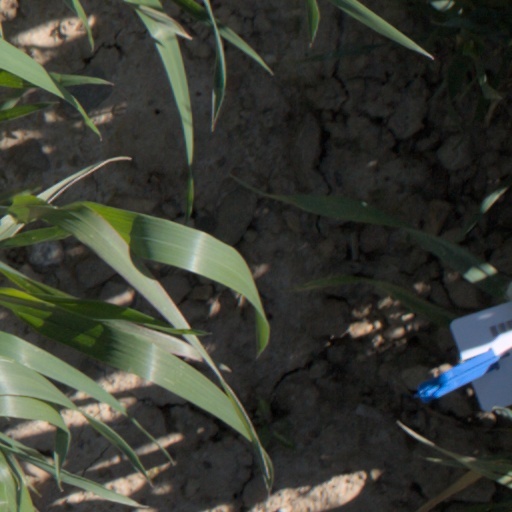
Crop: wheat